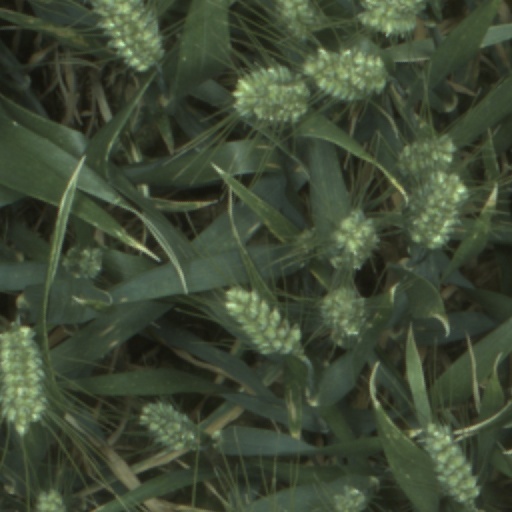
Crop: wheat